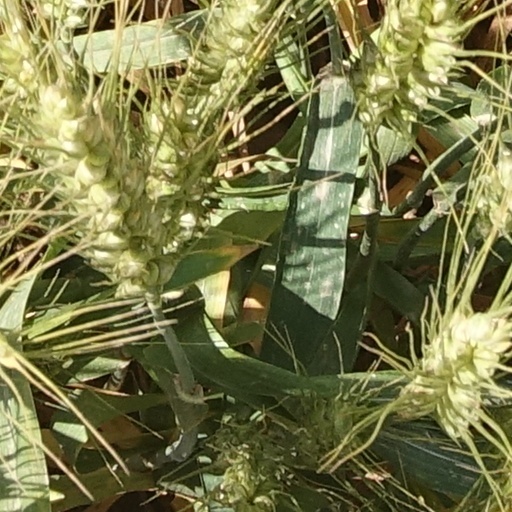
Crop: wheat